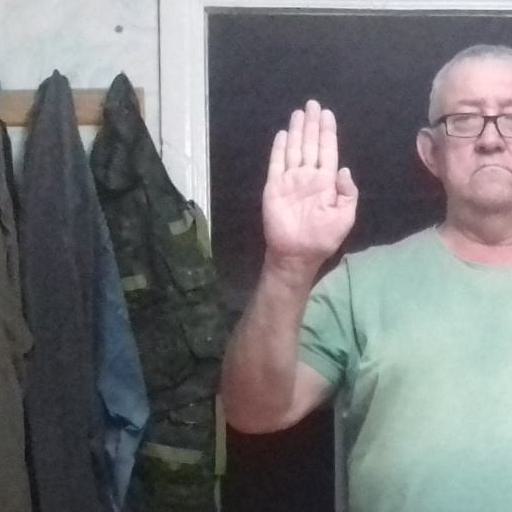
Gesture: stop